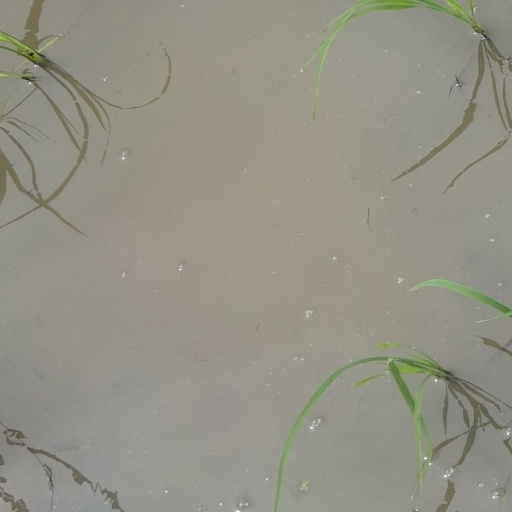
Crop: rice